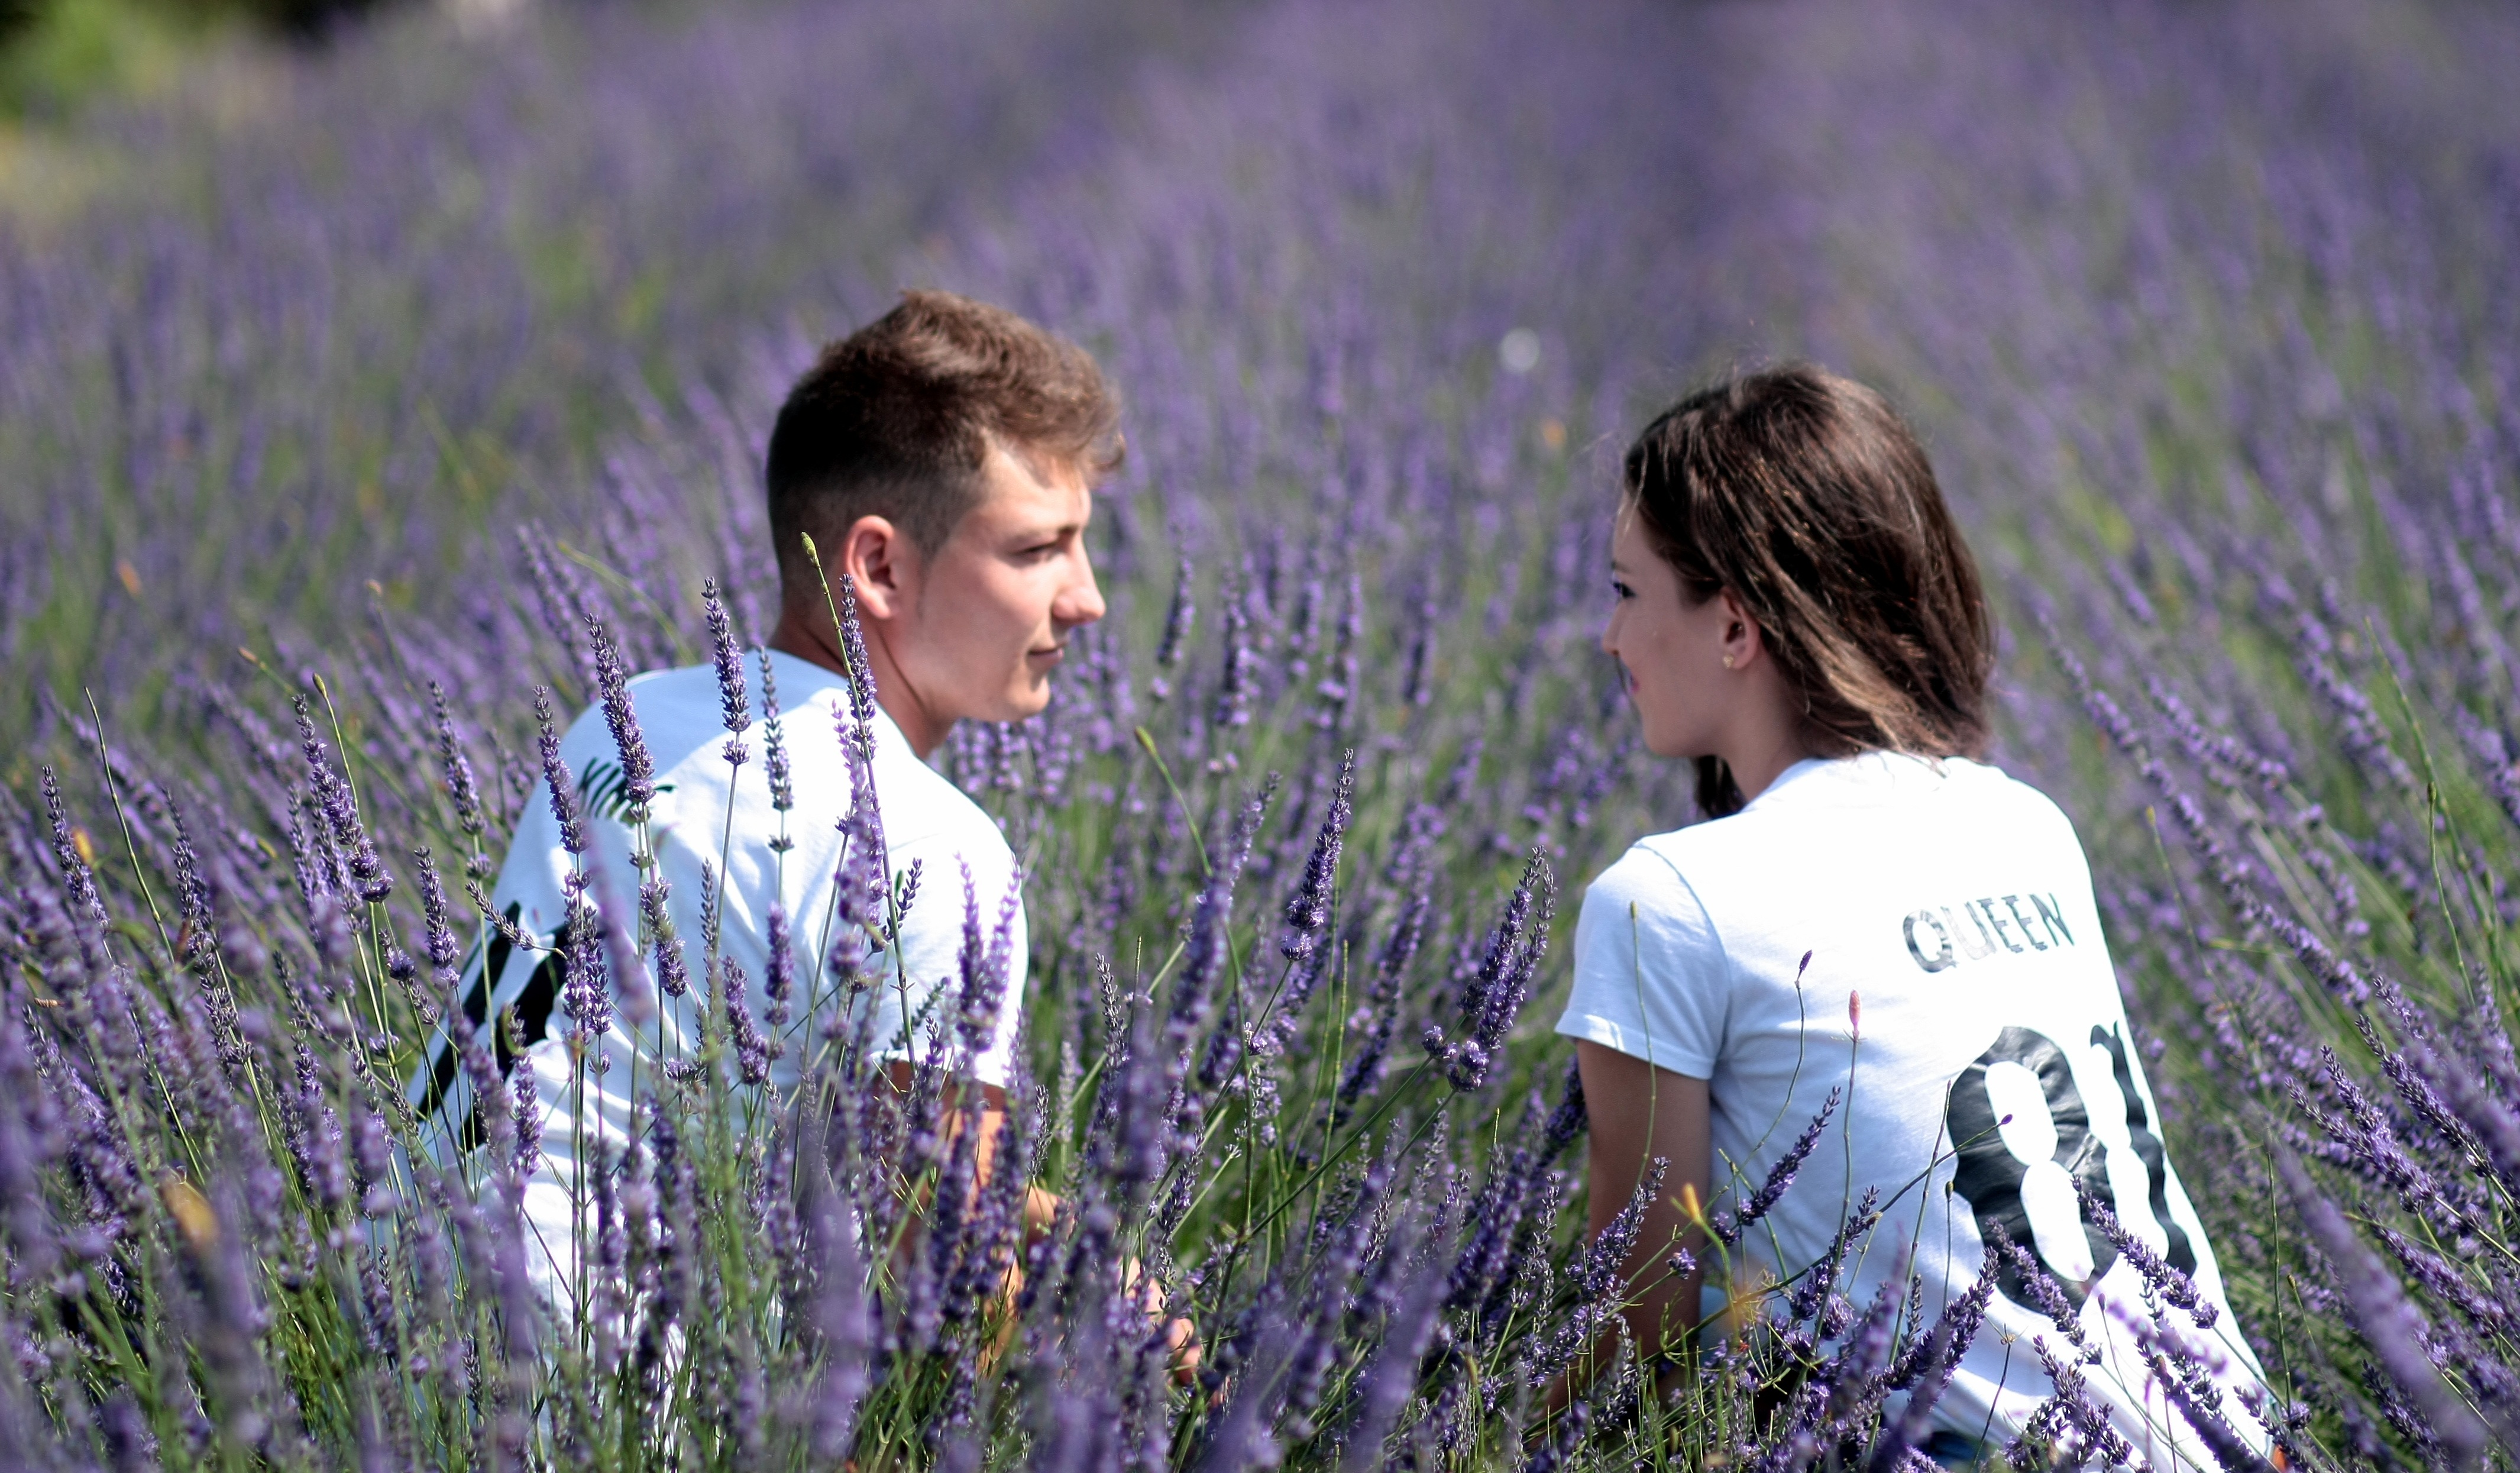
nature, grass, people, plant, meadow, flower, love, spring, couple, romance, flora, lavender, wildflower, happiness, beauty, woodland, flowering plant, land plant